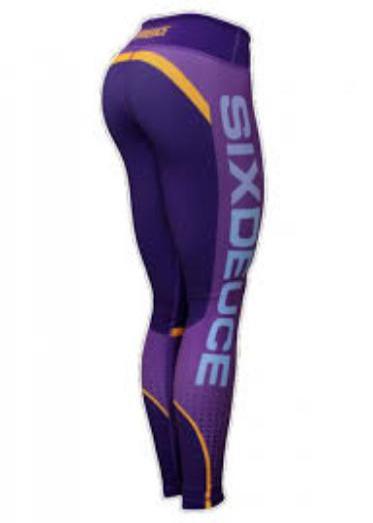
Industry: Clothes